Sight and Sound

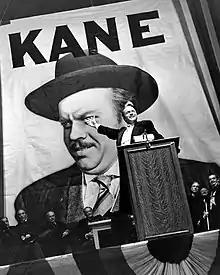
"Citizen Kane" (1941)

Closest runners-up: "Hiroshima mon amour", and "Zero for Conduct". (11 mentions apiece)